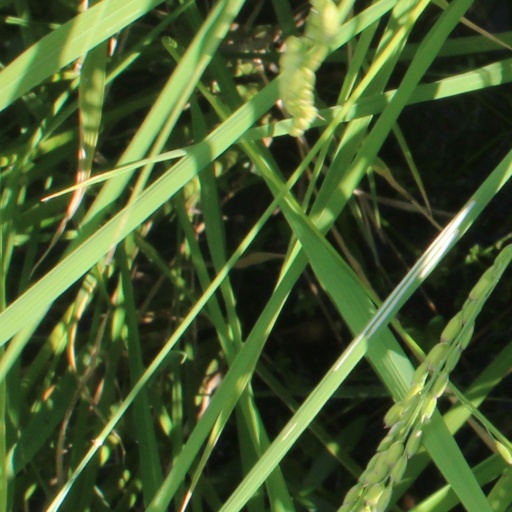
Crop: rice